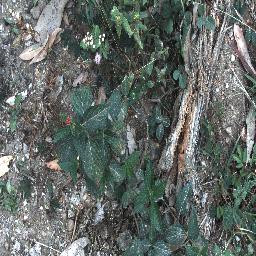
Label: lantana